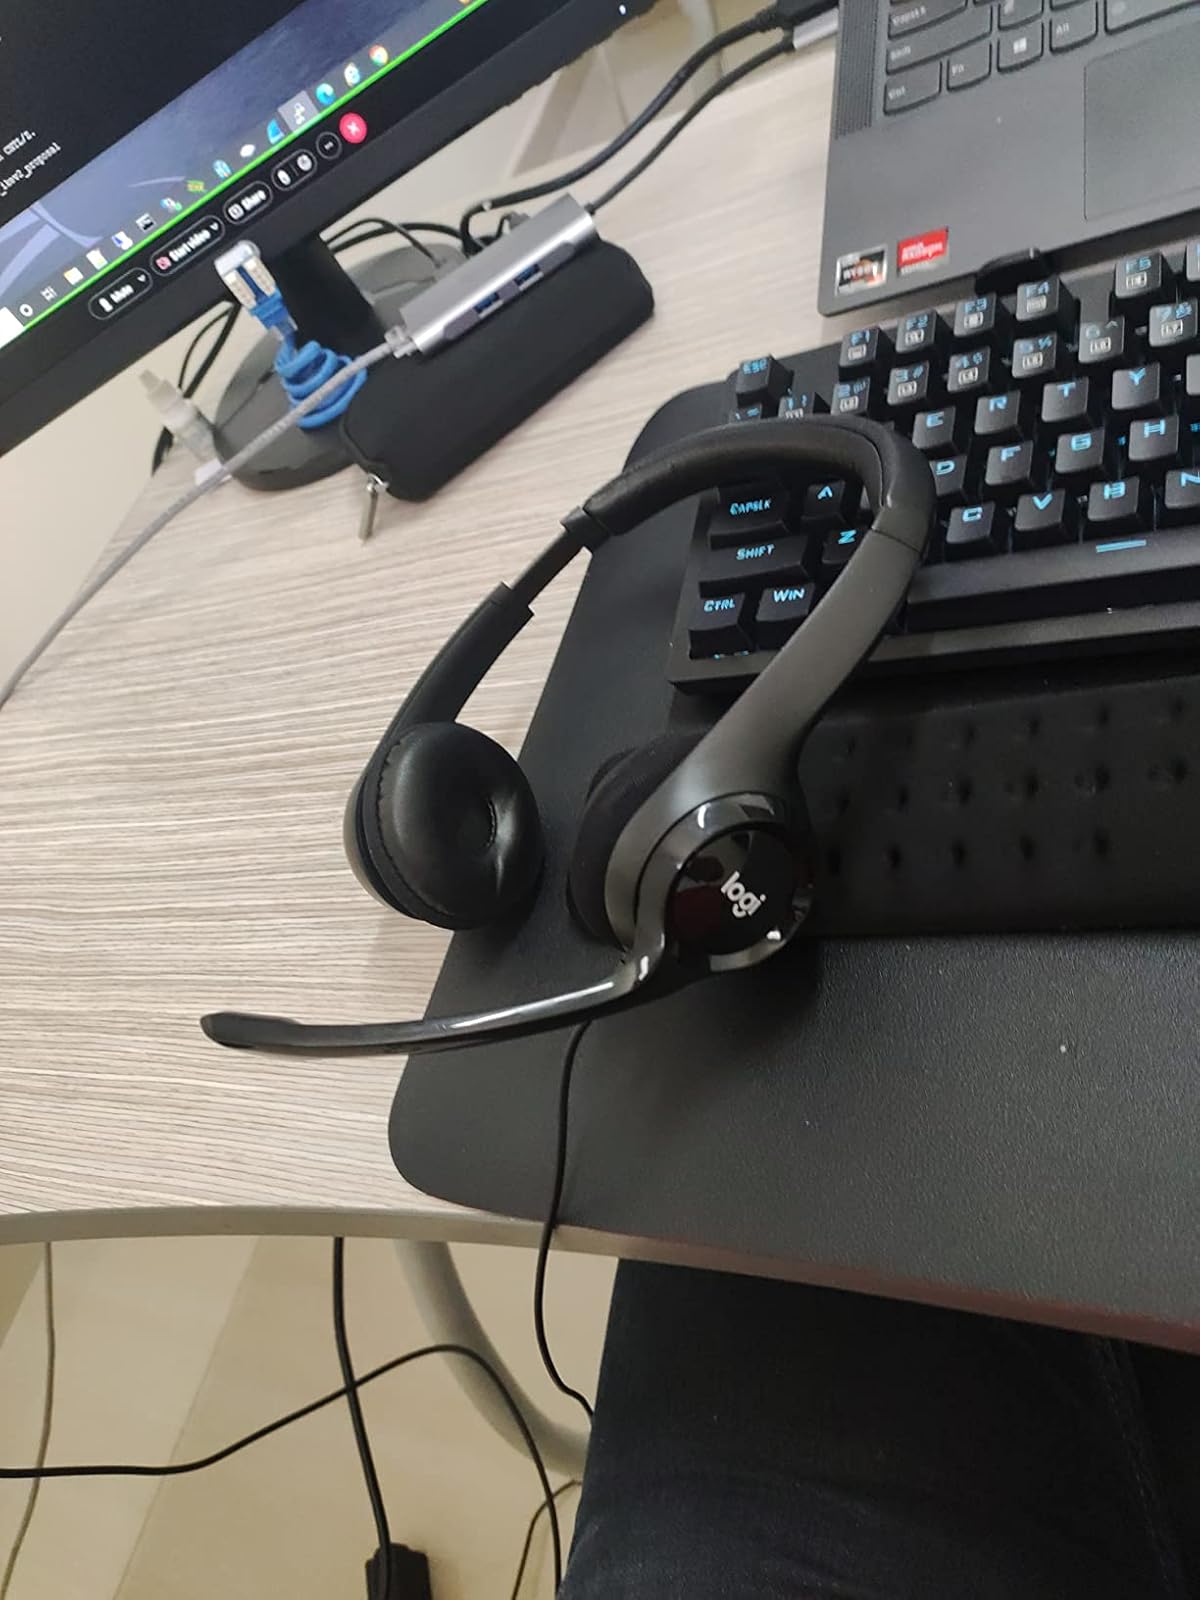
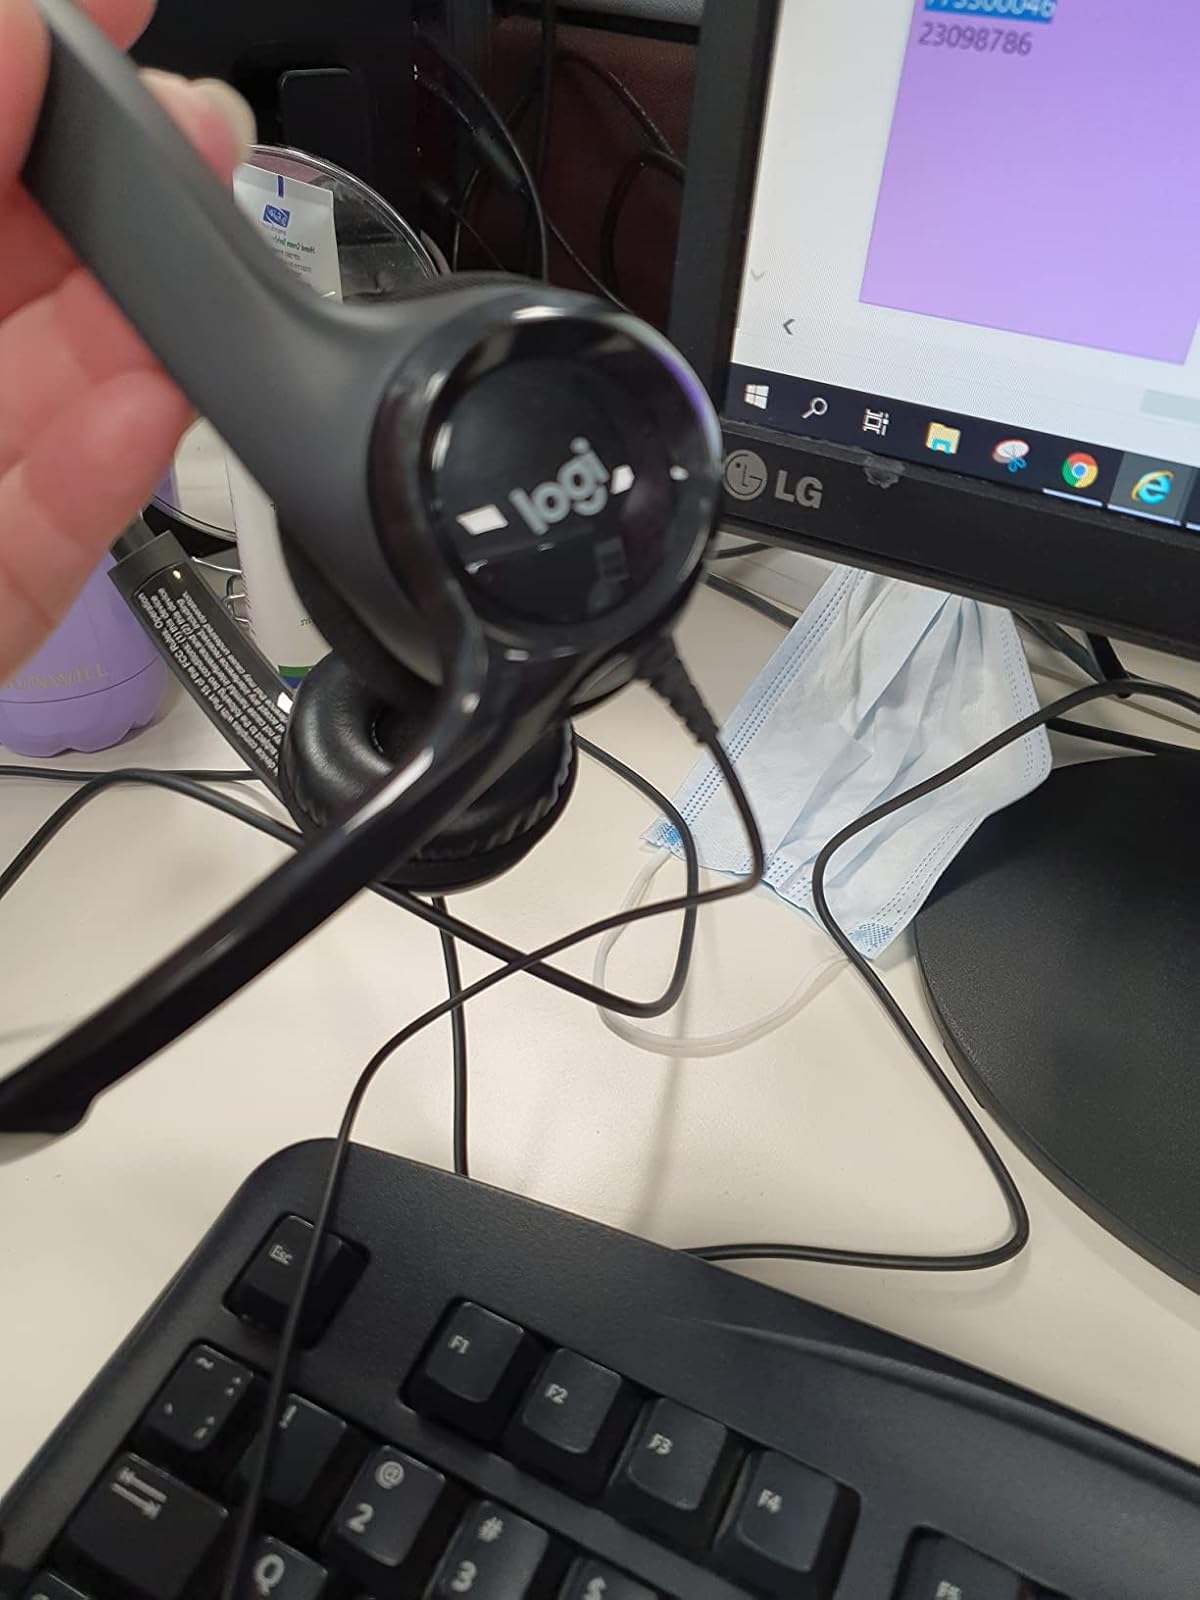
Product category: headphones
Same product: yes